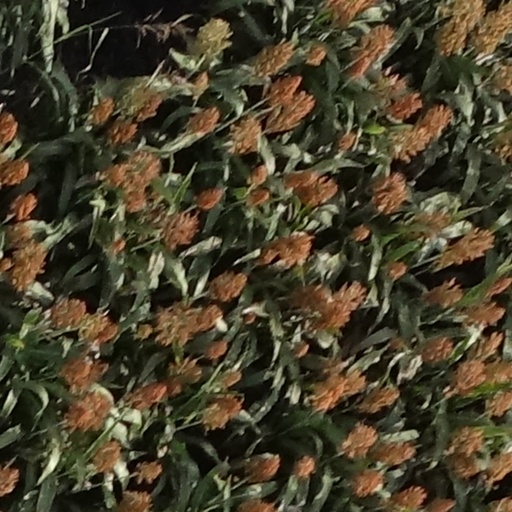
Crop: sorghum